United States labor law

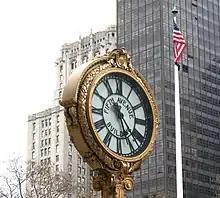
The Universal Declaration of Human Rights of 1948 article 23 requires "reasonable limitation of working hours and periodic holidays with pay", but there is no federal or state right to paid annual leave: Americans have the least in the developed world.

Common law tests were often important for determining who was, not just an employee, but the relevant employers who had "vicarious liability". Potentially there can be multiple, joint-employers could who share responsibility, although responsibility in tort law can exist regardless of an employment relationship. In "Ruiz v. Shell Oil Co", the Fifth Circuit held that it was relevant which employer had more control, whose work was being performed, whether there were agreements in place, who provided tools, had a right to discharge the employee, or had the obligation to pay. In "Local 217, Hotel & Restaurant Employees Union v. MHM Inc" the question arose under the Worker Adjustment and Retraining Notification Act of 1988 whether a subsidiary or parent corporation was responsible to notify employees that the hotel would close. The Second Circuit held the subsidiary was the employer, although the trial court had found the parent responsible while noting the subsidiary would be the employer under the NLRA. Under the Fair Labor Standards Act of 1938, 29 USC §203(r), any "enterprise" that is under common control will count as the employing entity. Other statutes do not explicitly adopt this approach, although the NLRB has found an enterprise to be an employer if it has "substantially identical management, business purpose, operation, equipment, customers and supervision." In "South Prairie Const. Co. v. Local No. 627, International Union of Operating Engineers, AFL-CIO", the Supreme Court found that the DC Circuit had legitimately identified two corporations as a single employer given that they had a "very substantial qualitative degree of centralized control of labor", but that further determination of the relevant bargaining unit should have been remitted to the NLRB. When employees are hired through an agency, it is likely that the end-employer will be considered responsible for statutory rights in most cases, although the agency may be regarded as a joint employer.